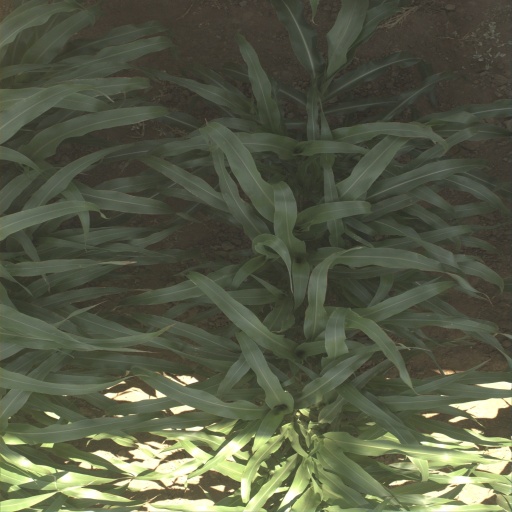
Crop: sorghum